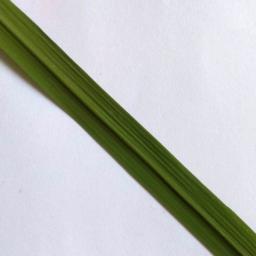
Label: Rice___Healthy